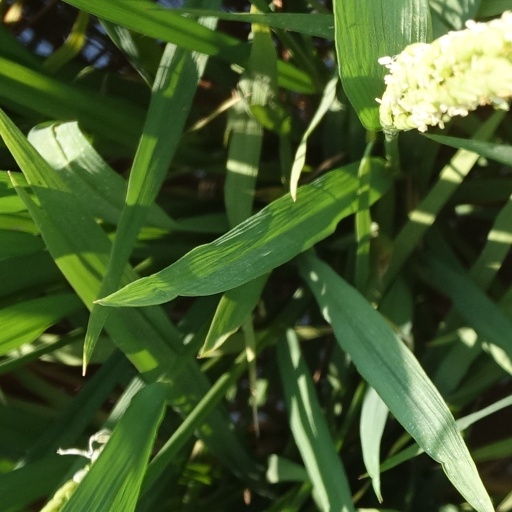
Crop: rice